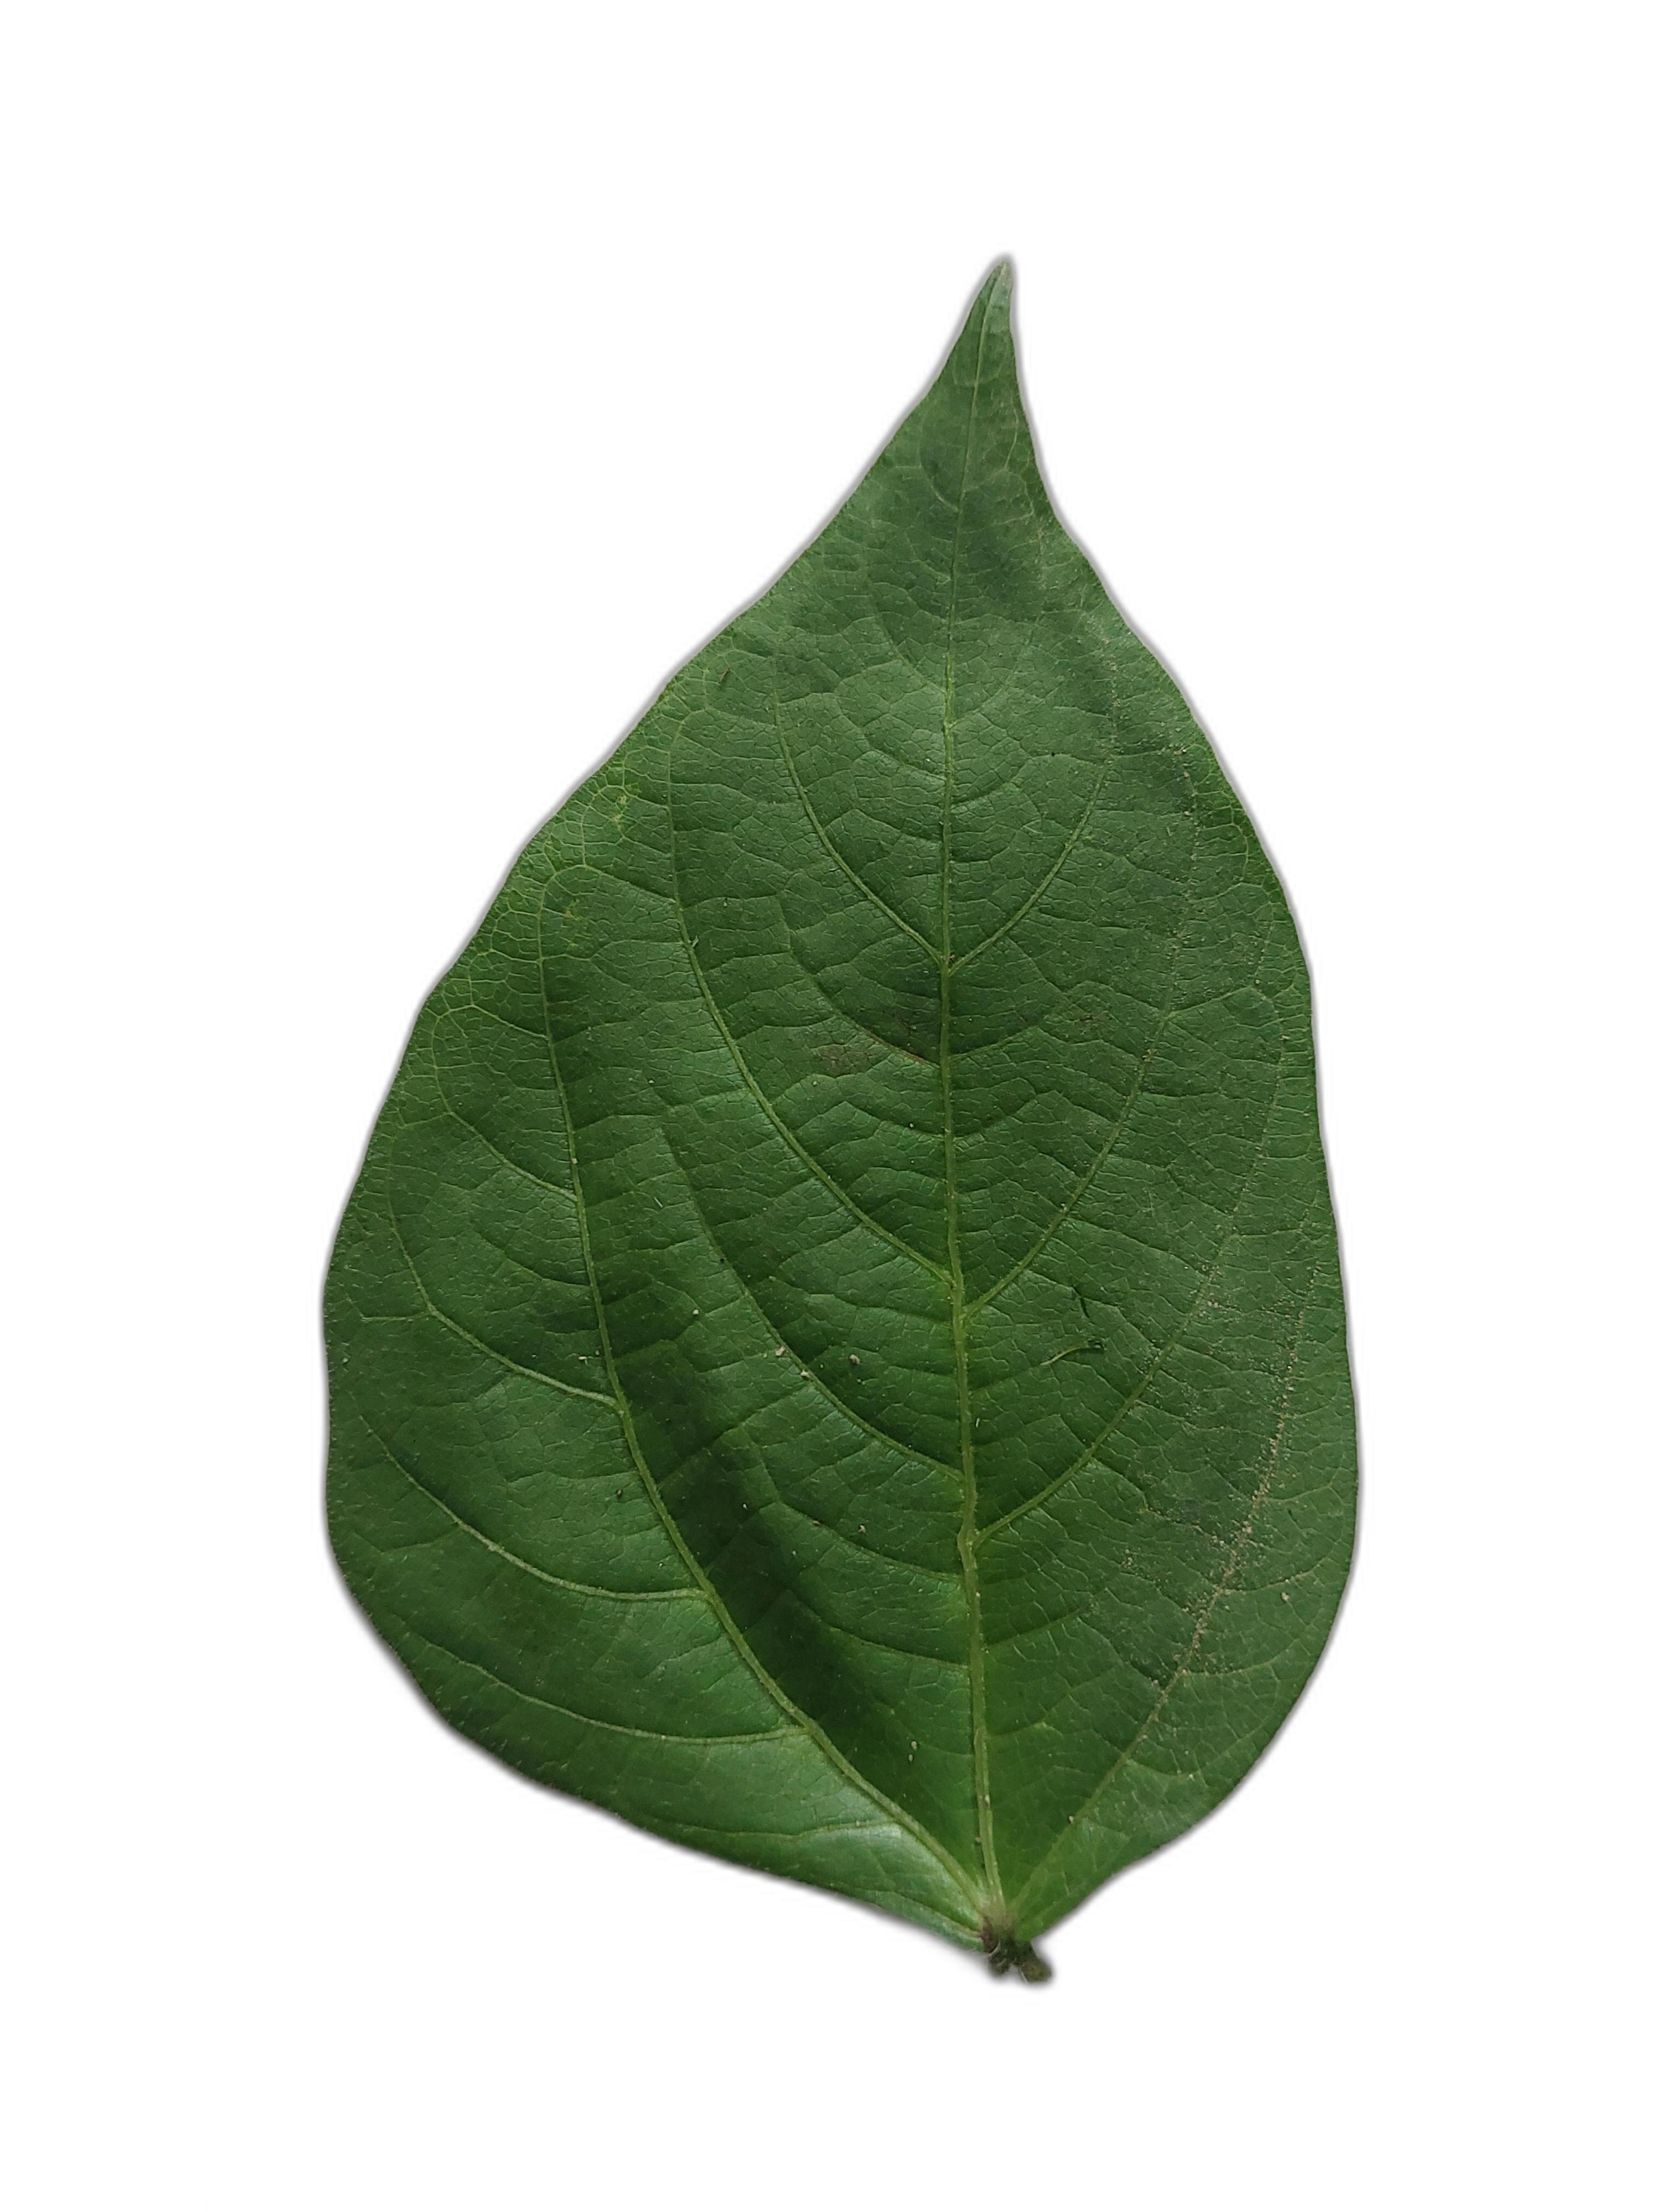
Label: Healthy